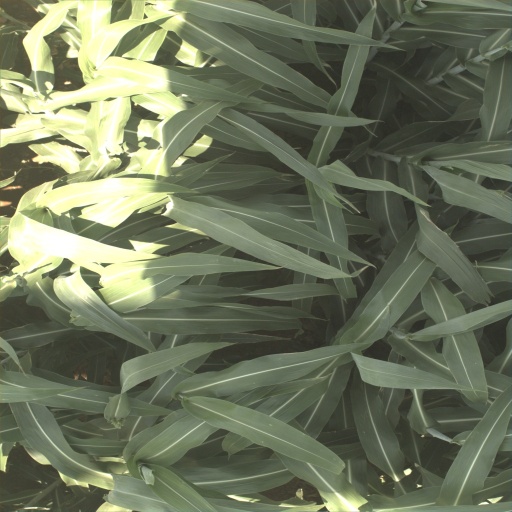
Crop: sorghum